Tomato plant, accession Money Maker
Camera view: tilt-top (135 deg); turntable rotation: 180 degrees
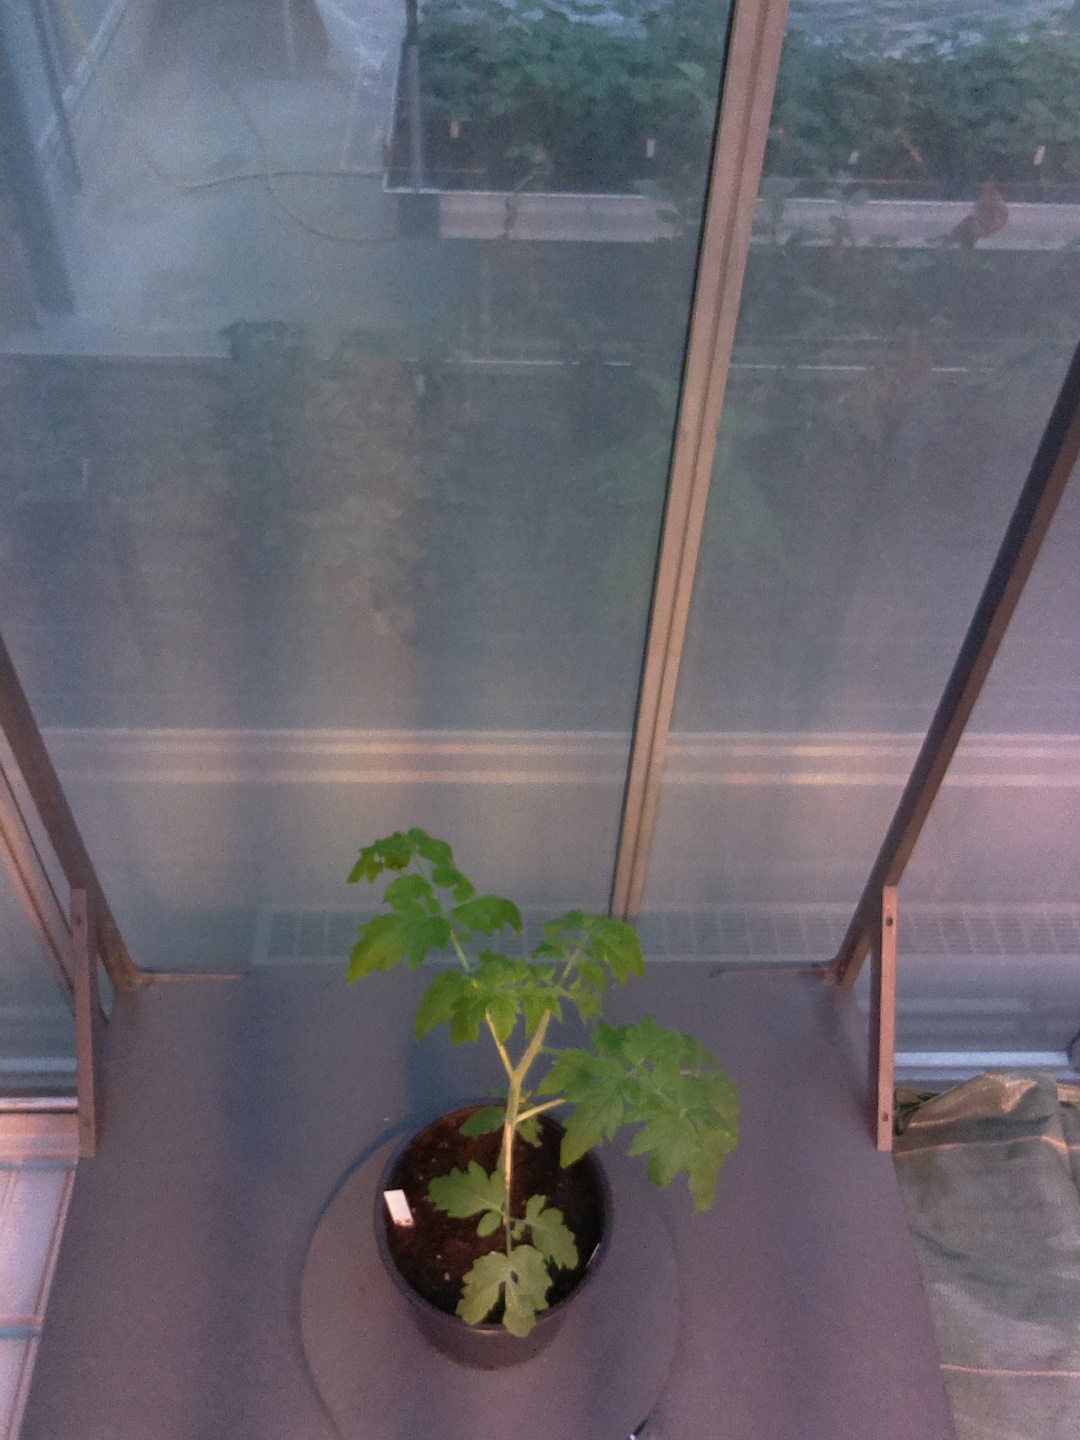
BBCH growth stage 14: 8 of true leaves visible